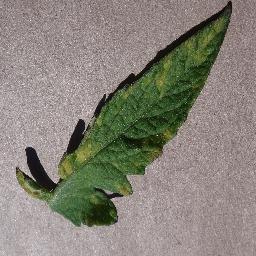
Label: Tomato___Leaf_Mold